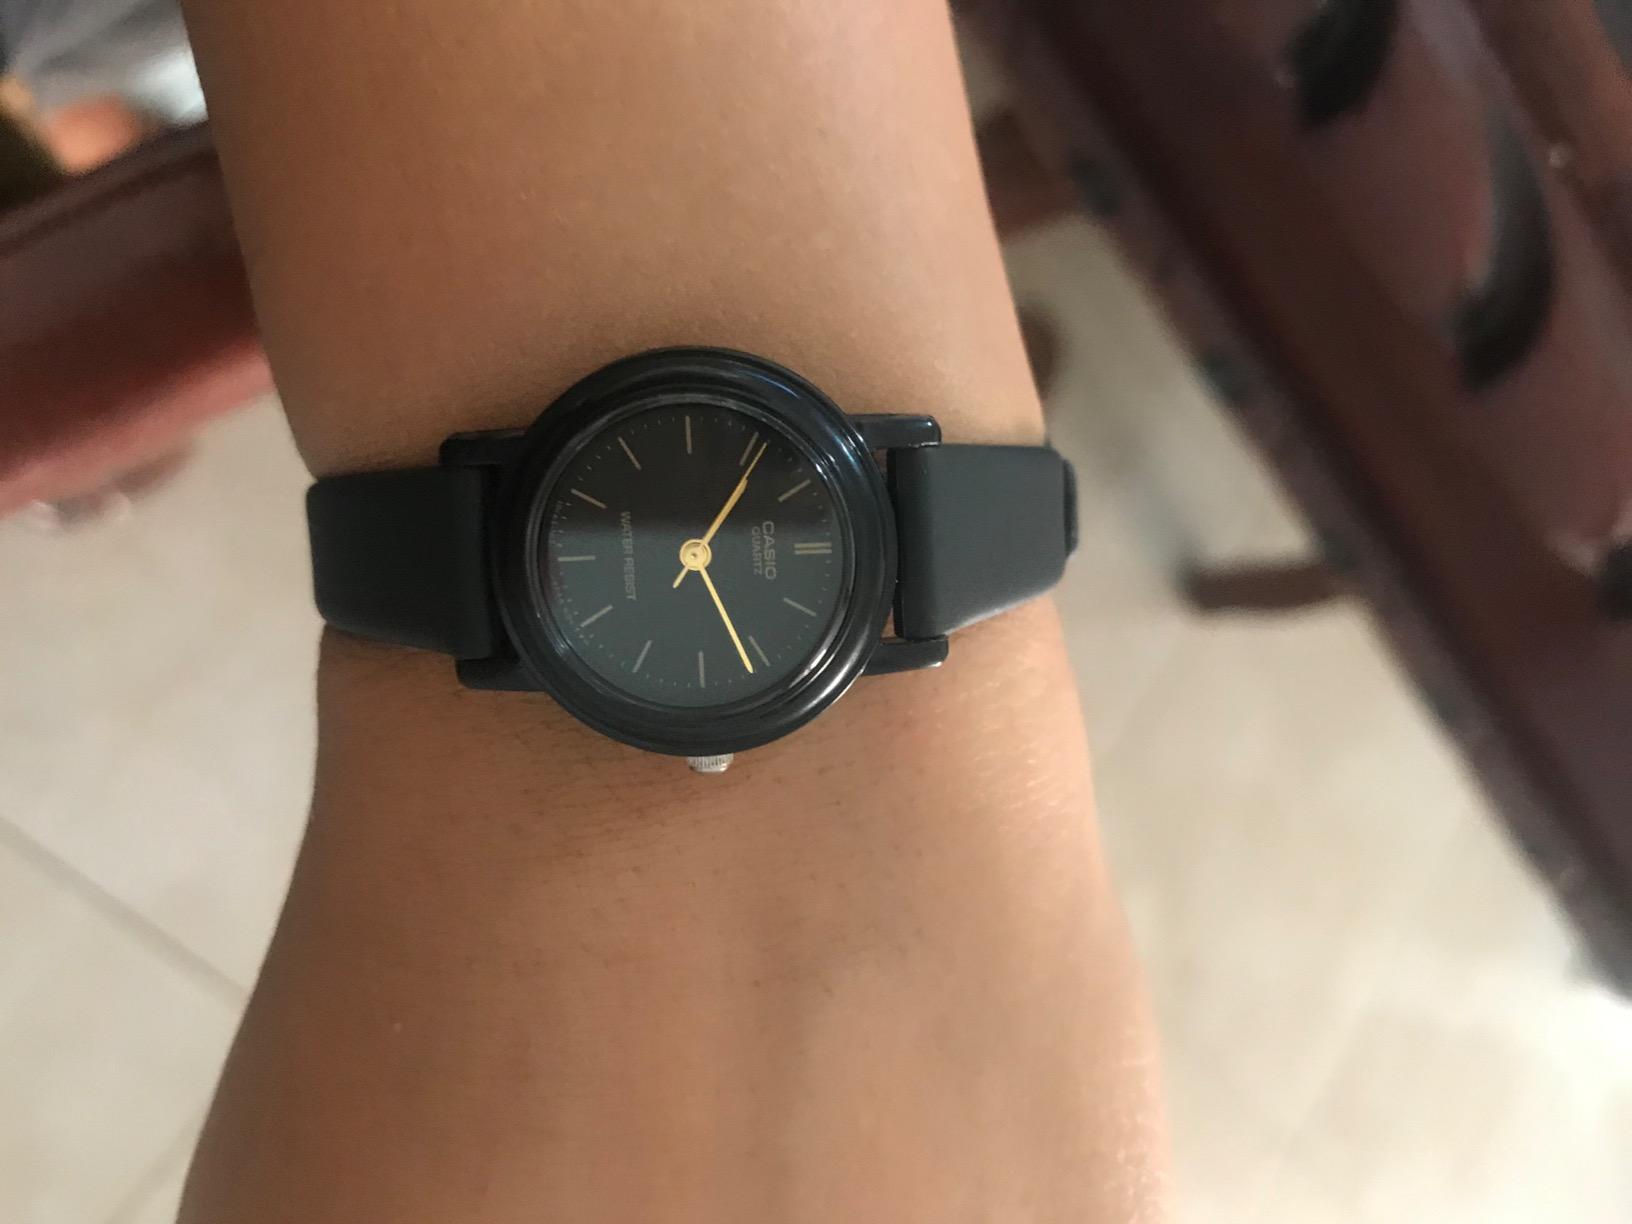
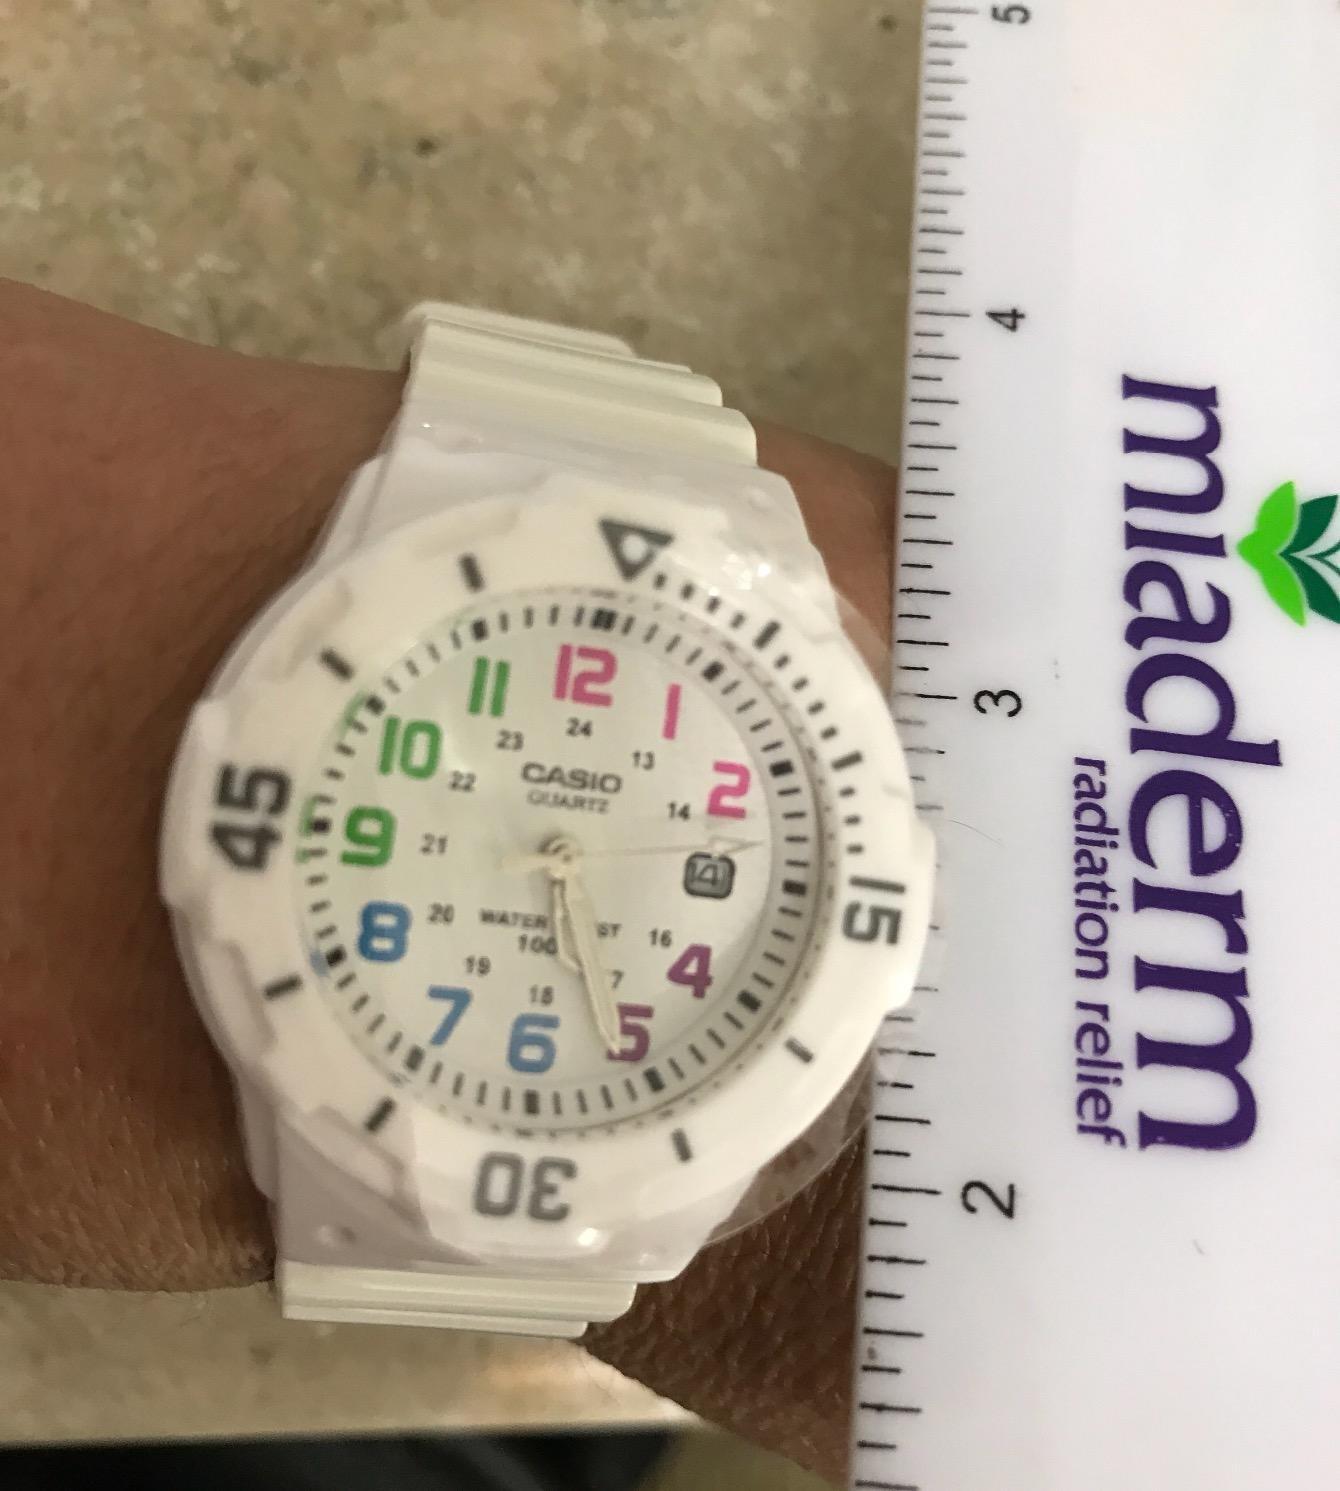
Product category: accessories_watch
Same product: no